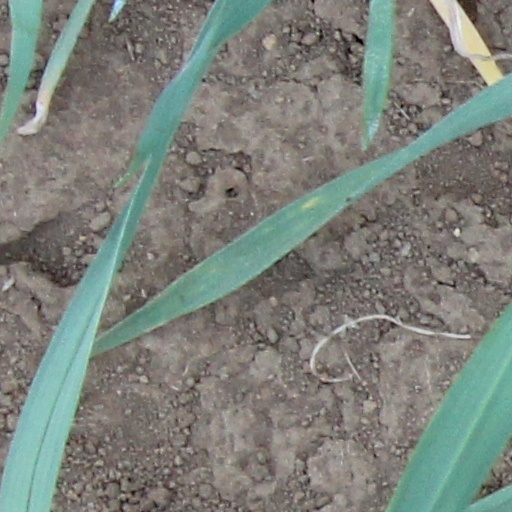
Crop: wheat